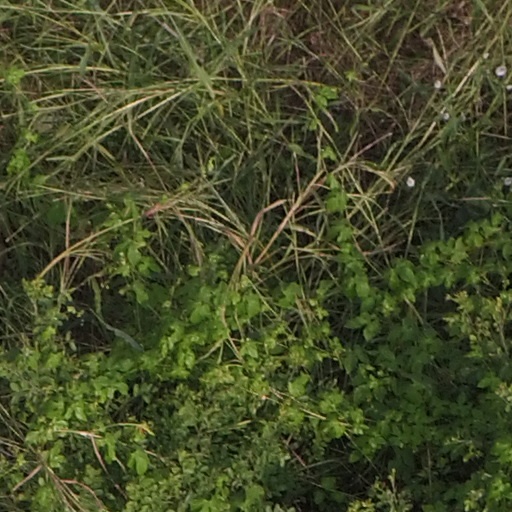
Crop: maize; corn